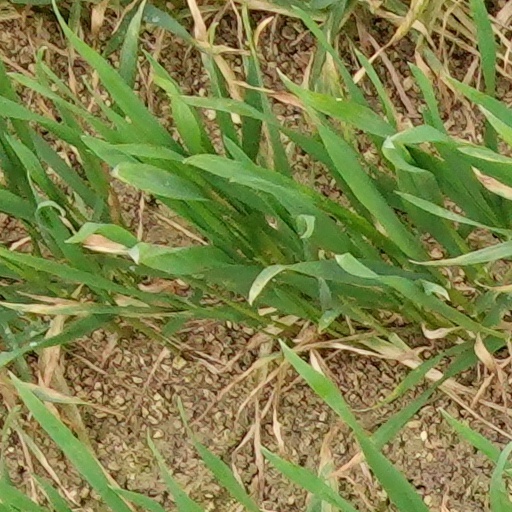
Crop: wheat